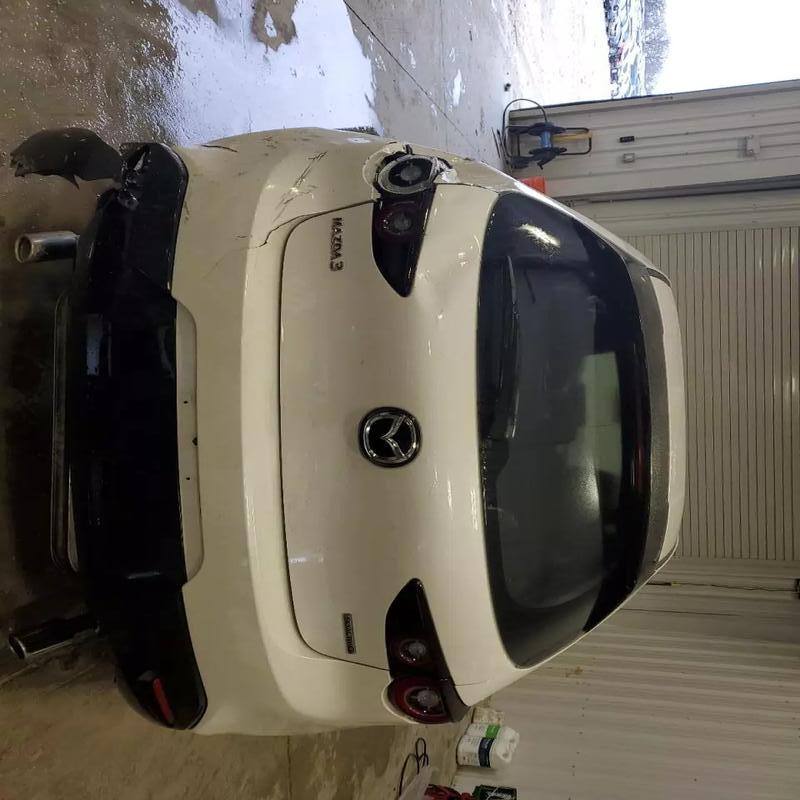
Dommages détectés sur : aile arrière gauche, feu arrière gauche, pare-choc arrière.
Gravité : majeur